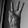
ASL letter: W